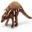
Label: dinosaur